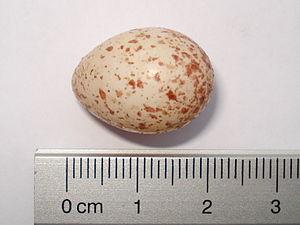
Les sittelles forment le genre d'oiseaux Sitta, unique représentant de la famille des Sittidae qui compte 28 espèces selon la classification du Congrès ornithologique international. Ces passereaux sont caractérisés par une grosse tête, une queue courte, des pattes et un bec forts. Les sittelles signalent leur territoire à l'aide de cris sonores et de chants simples. La plupart des espèces du genre ont un trait oculaire noir et des parties supérieures grises ou bleutées contrastant avec des parties inférieures claires, mais certaines espèces d'Asie du Sud-Est, comme la Sittelle bleue ou la Sittelle superbe, ont des plumages plus complexes et colorés.
La Sittelle torchepot est une espèce d'oiseaux de la famille des Sittidae. C'est une sittelle de taille moyenne, mesurant 14 cm de longueur. Comme les autres sittelles, c'est un oiseau trapu à la queue courte et au long bec. Les parties supérieures sont bleu-gris, les parties inférieures de couleurs très variables selon la géographie, et peuvent être blanc pur ou roux jaunâtre, avec ou sans zone pâle sur la joue. L'oiseau a également un trait oculaire noir, et présente un certain dimorphisme sexuel, le mâle ayant des couleurs plus prononcées que la femelle. C'est un oiseau bruyant, au répertoire varié, émettant divers types de chants, en vuih, vuih, vuih, vuih… et, en cas d'excitation ou d'alerte, de longues séries de cris sonores en tuit répétés rapidement. Comme les autres membres de son genre, c'est un oiseau très agile qui escalade les arbres avec facilité, descendant parfois le long des troncs d'arbres tête la première.